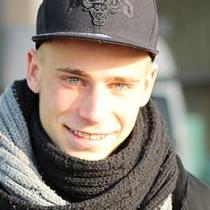
Age: 18